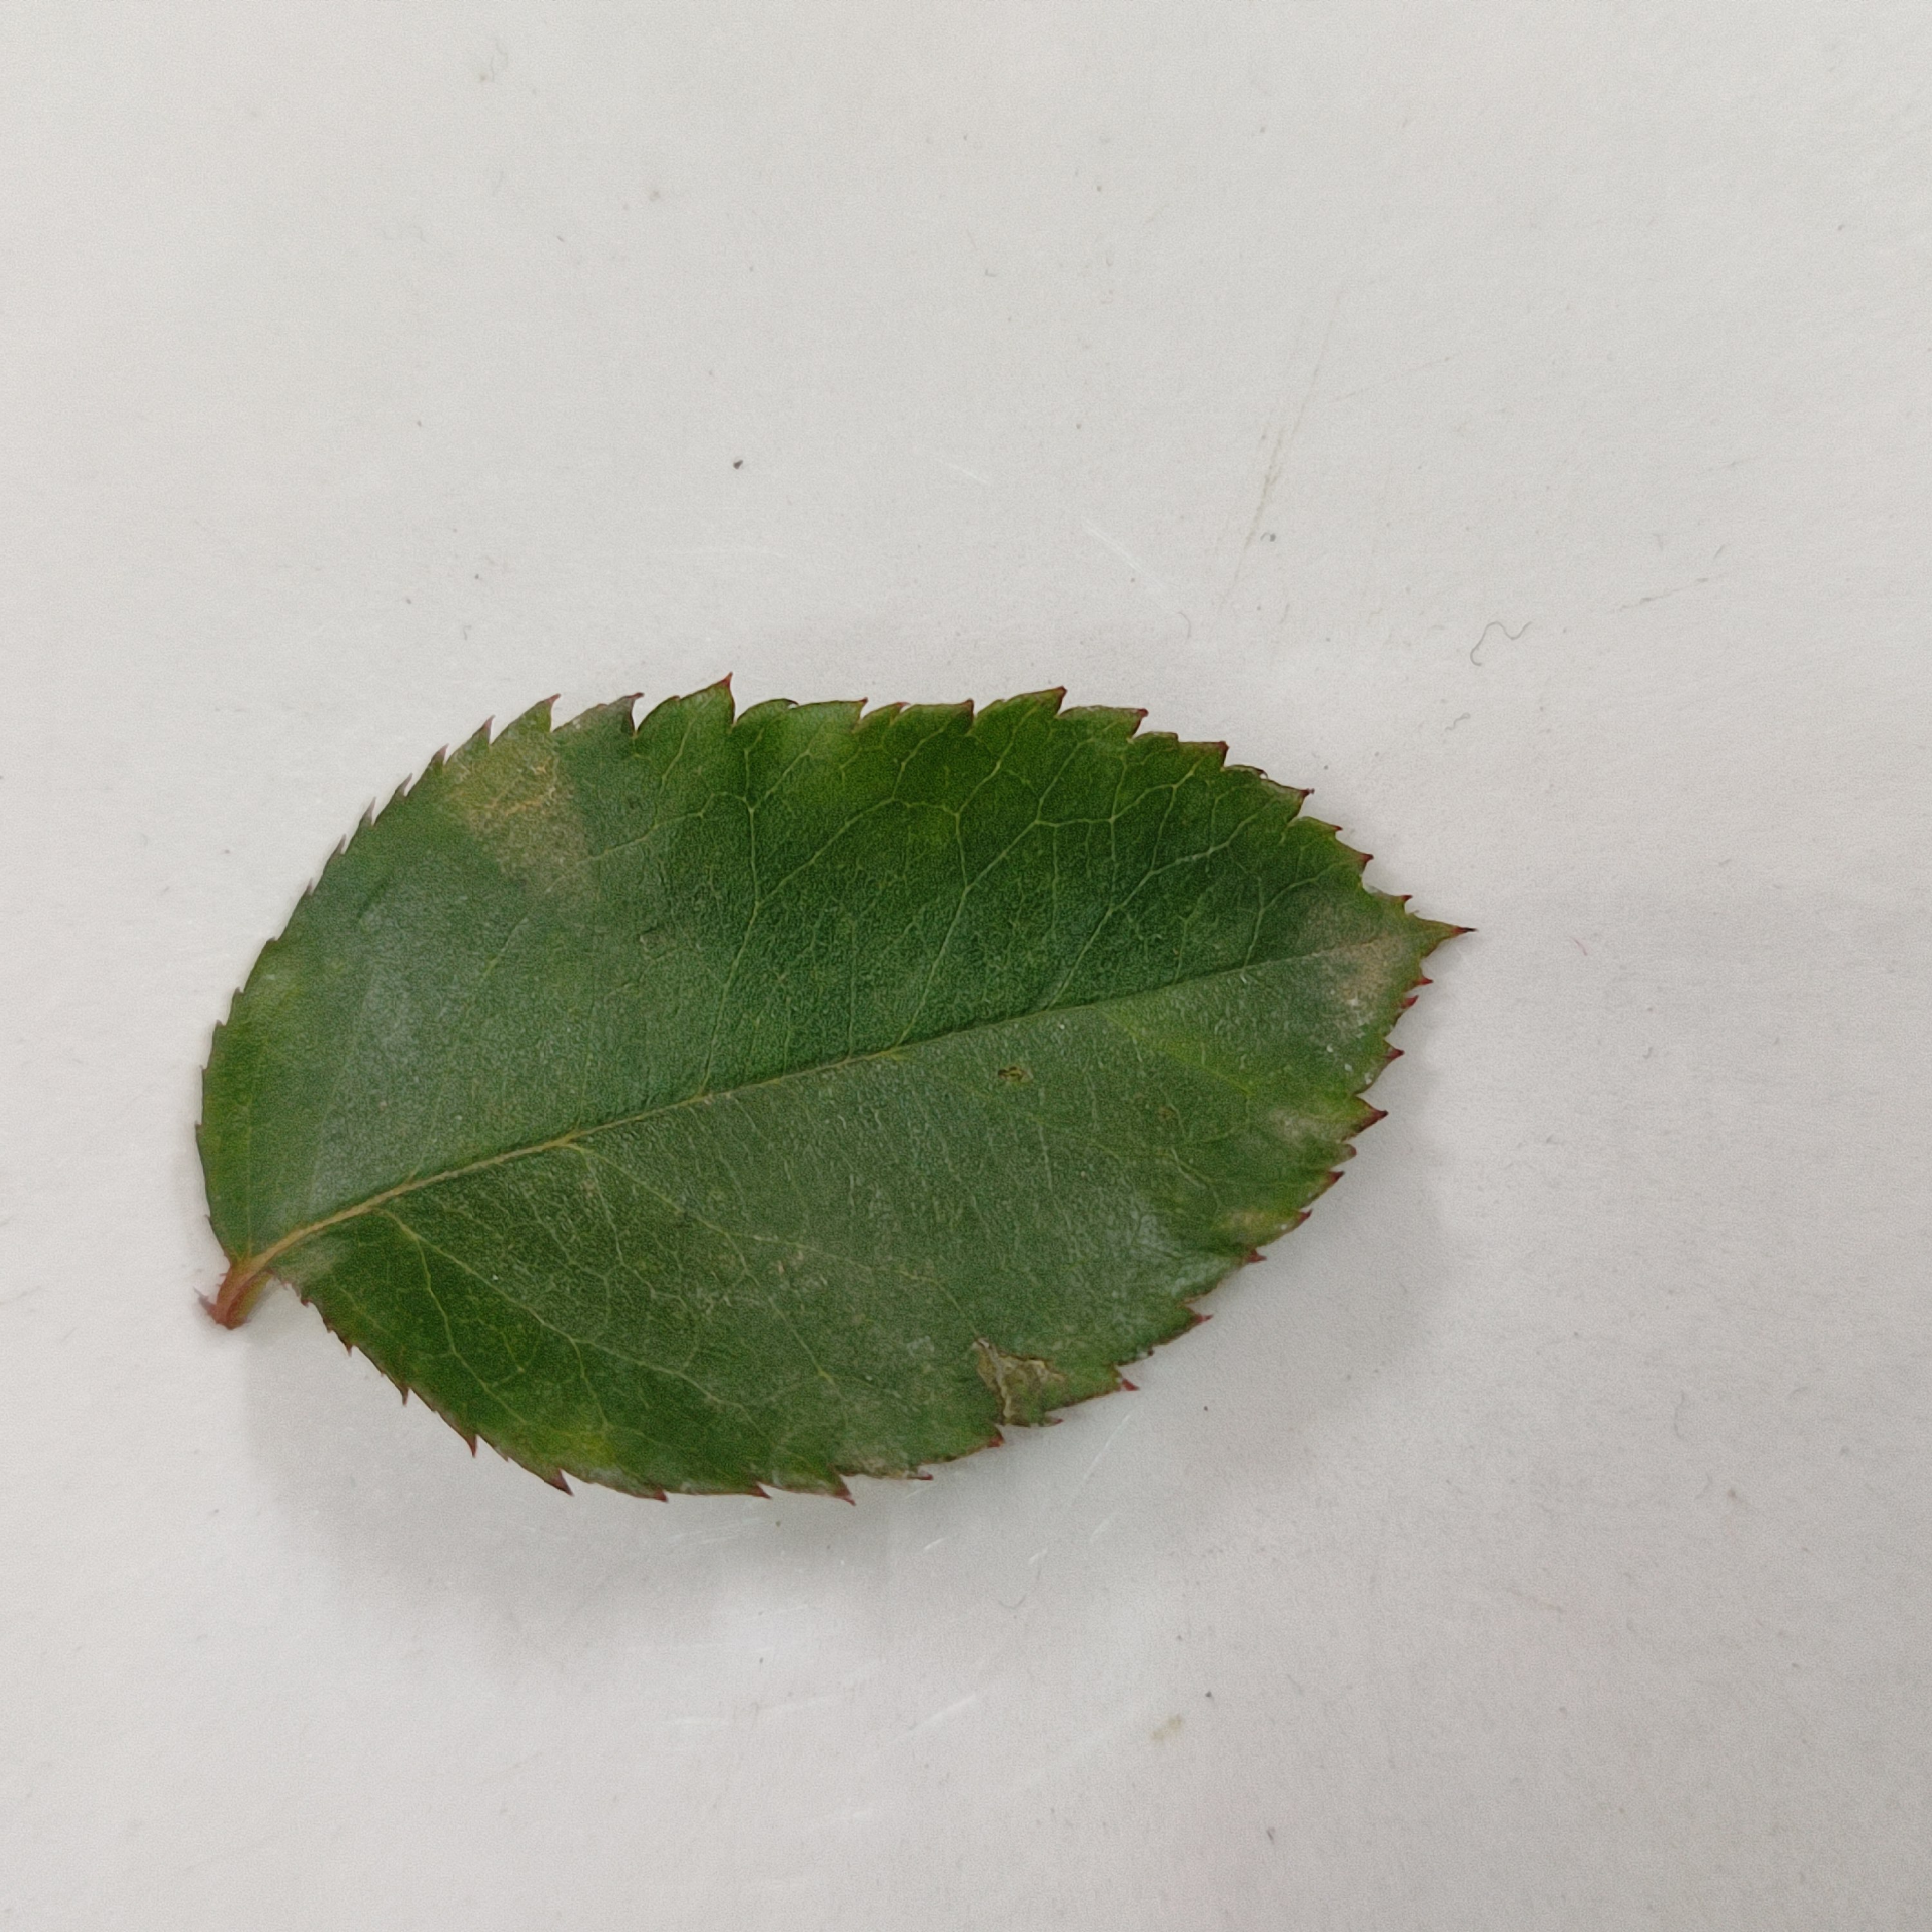
Label: Healthy Leaf